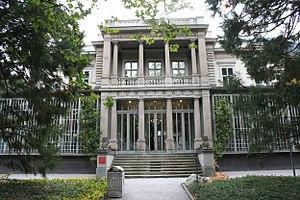
Cette liste présente les biens culturels d'importance nationale dans le canton des Grisons. Cette liste correspond à l'édition 2009 de l'Inventaire Suisse des biens culturels d'importance nationale pour le canton des Grisons. Il est trié par commune et inclus : 174 bâtiments séparés, 16 collections et 38 sites archéologiques.